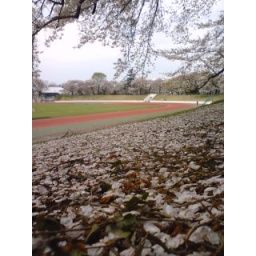
and gazing up from under the trees watching the pedals fall.Looks like pink snow.